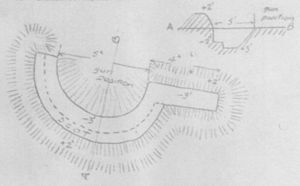
Dødvandet i Sydlige Palæstina / Ekspeditionsstyrkens operationer, juli til oktober / Beredne operationer / Øst til Kasif og El Buqqar ved sporet mellem Tel el Fara og Beersheba / El Buqqar den 19.-20. juli
Skitse af osmanniske kanonstillinger rettet mod vest
Dødvandet i sydlige Palæstina var en seks måneders periode hvor det britiske egyptiske ekspeditionskorps og den osmanniske hær stod overfor hinanden under 1. Verdenskrig uden at det kom til større slag. De to fjendtlige styrker stod overfor hinanden langs en front, som strakte sig fra Gaza til Beersheba under Sinai og Palæstina-felttoget, hvor ingen af siderne kunne tvinge den anden side til at trække sig tilbage. Dødvandet varede fra efter det britiske nederlag i det andet slag om Gaza i april 1917 til det egyptiske ekspeditionskorps indledte sin offensiv med slaget om Beersheba den 31. oktober 1917.